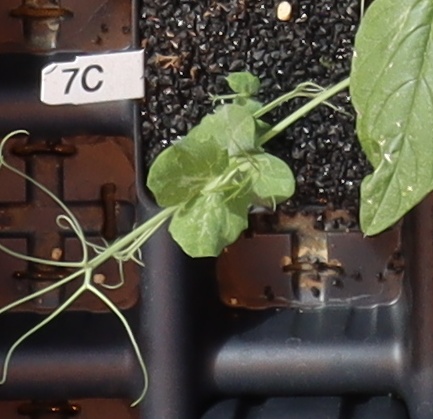
Label: Field Pea